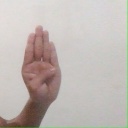
अक्षर: ब